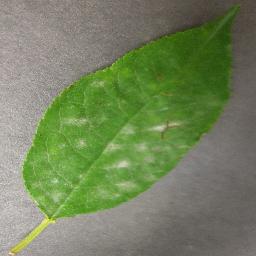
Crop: cherry
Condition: (including_sour)_powdery_mildew